Luffa

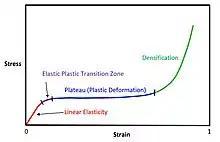
Characteristic stress-strain curve of a luffa sponge in compression

Block samples (height: 12.69 ± 2.35mm, width: 11.30 ± 2.88mm, length: 13.10 ± 2.64mm) cut from the core region and hoop region of the luffa sponge exhibit different mechanical behaviors under compression depending on both the orientation they are loaded in as well as the location in the sponge they are sampled from. The hoop region consists of the section of sponge located around the outside between the inner and outer surfaces, while the core region is from the sponge center. Samples from both the hoop and core regions exhibited yielding when compressed in the longitudinal direction due to the buckling of fibers. With the highly aligned fibers from the inner surface removed from the hoop region block samples, this yield behavior disappears. In general, the inner surface fibers most significantly impact the longitudinal properties of the luffa sponge column followed by the circumferential properties. There is no noticeable contribution to the radial properties. Additionally, the core region exhibits lower yield stress and energy absorption (as determined by the area under the stress-strain curve) compared to the hoop region due to its greater porosity.